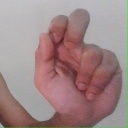
अक्षर: ढ